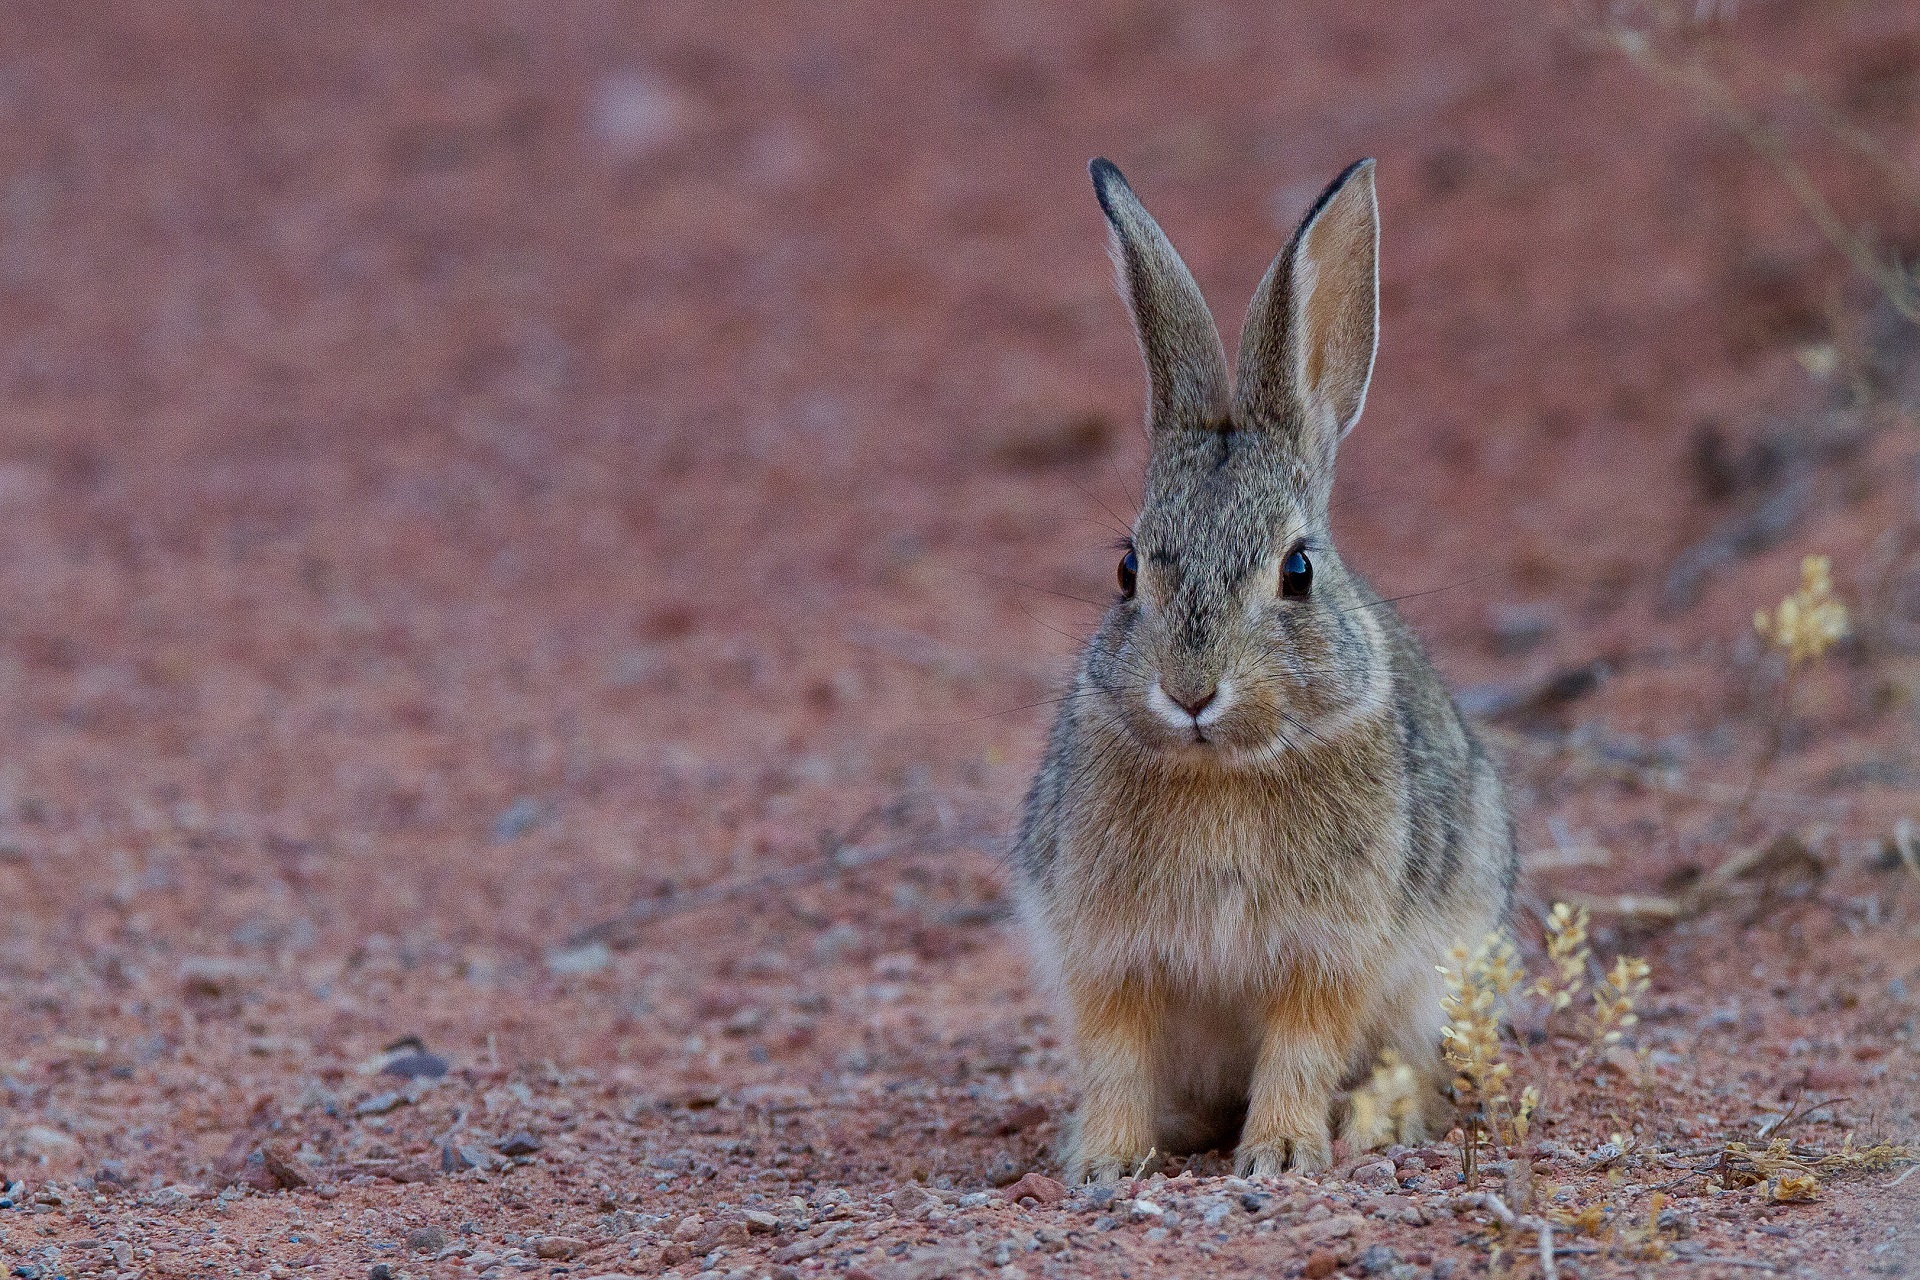
nature, prairie, cute, looking, wildlife, wild, sitting, mammal, fauna, rabbit, hare, furry, vertebrate, bunny, desert cottontail, domestic rabbit, rabits and hares, wood rabbit